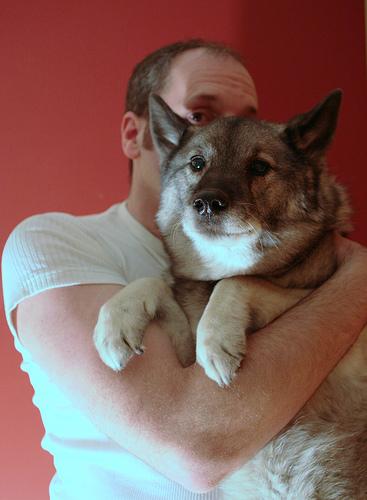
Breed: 217-n000046-Norwegian_elkhound